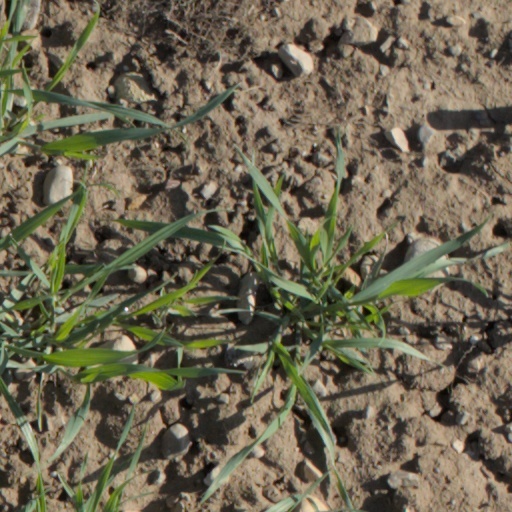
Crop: wheat